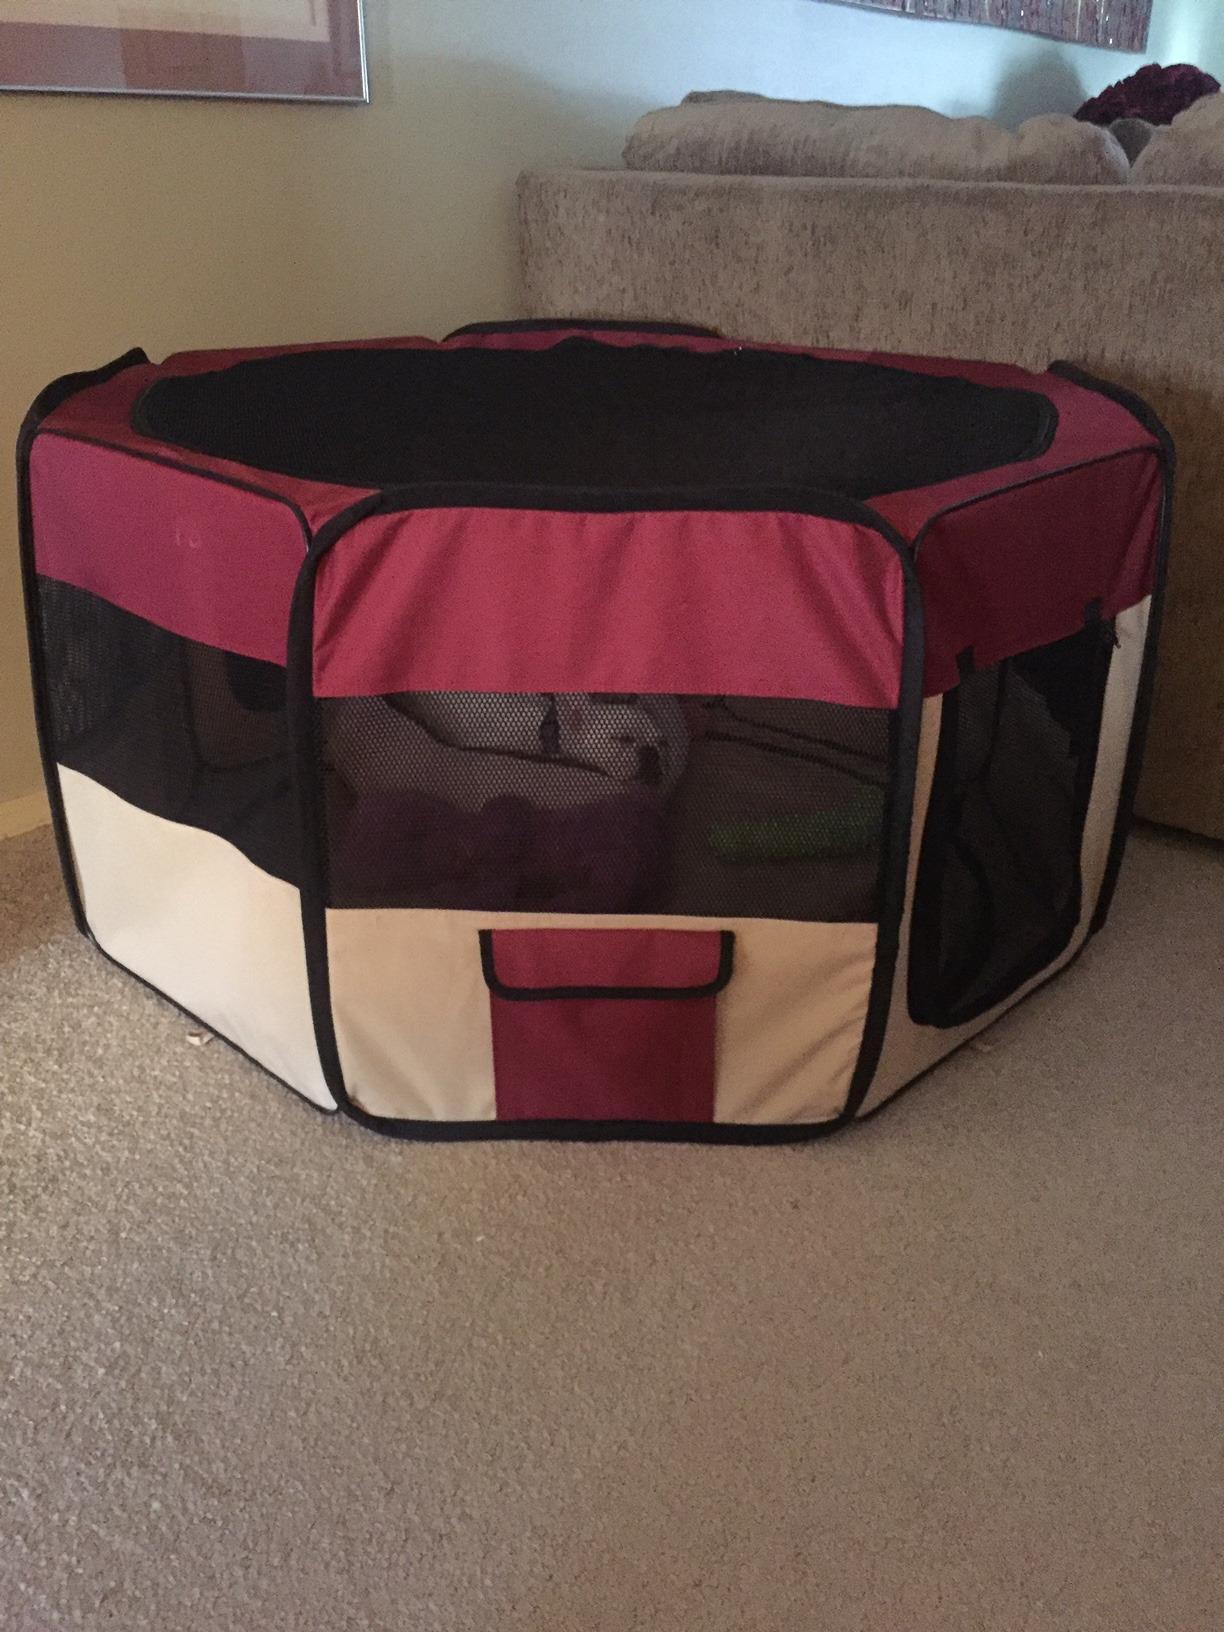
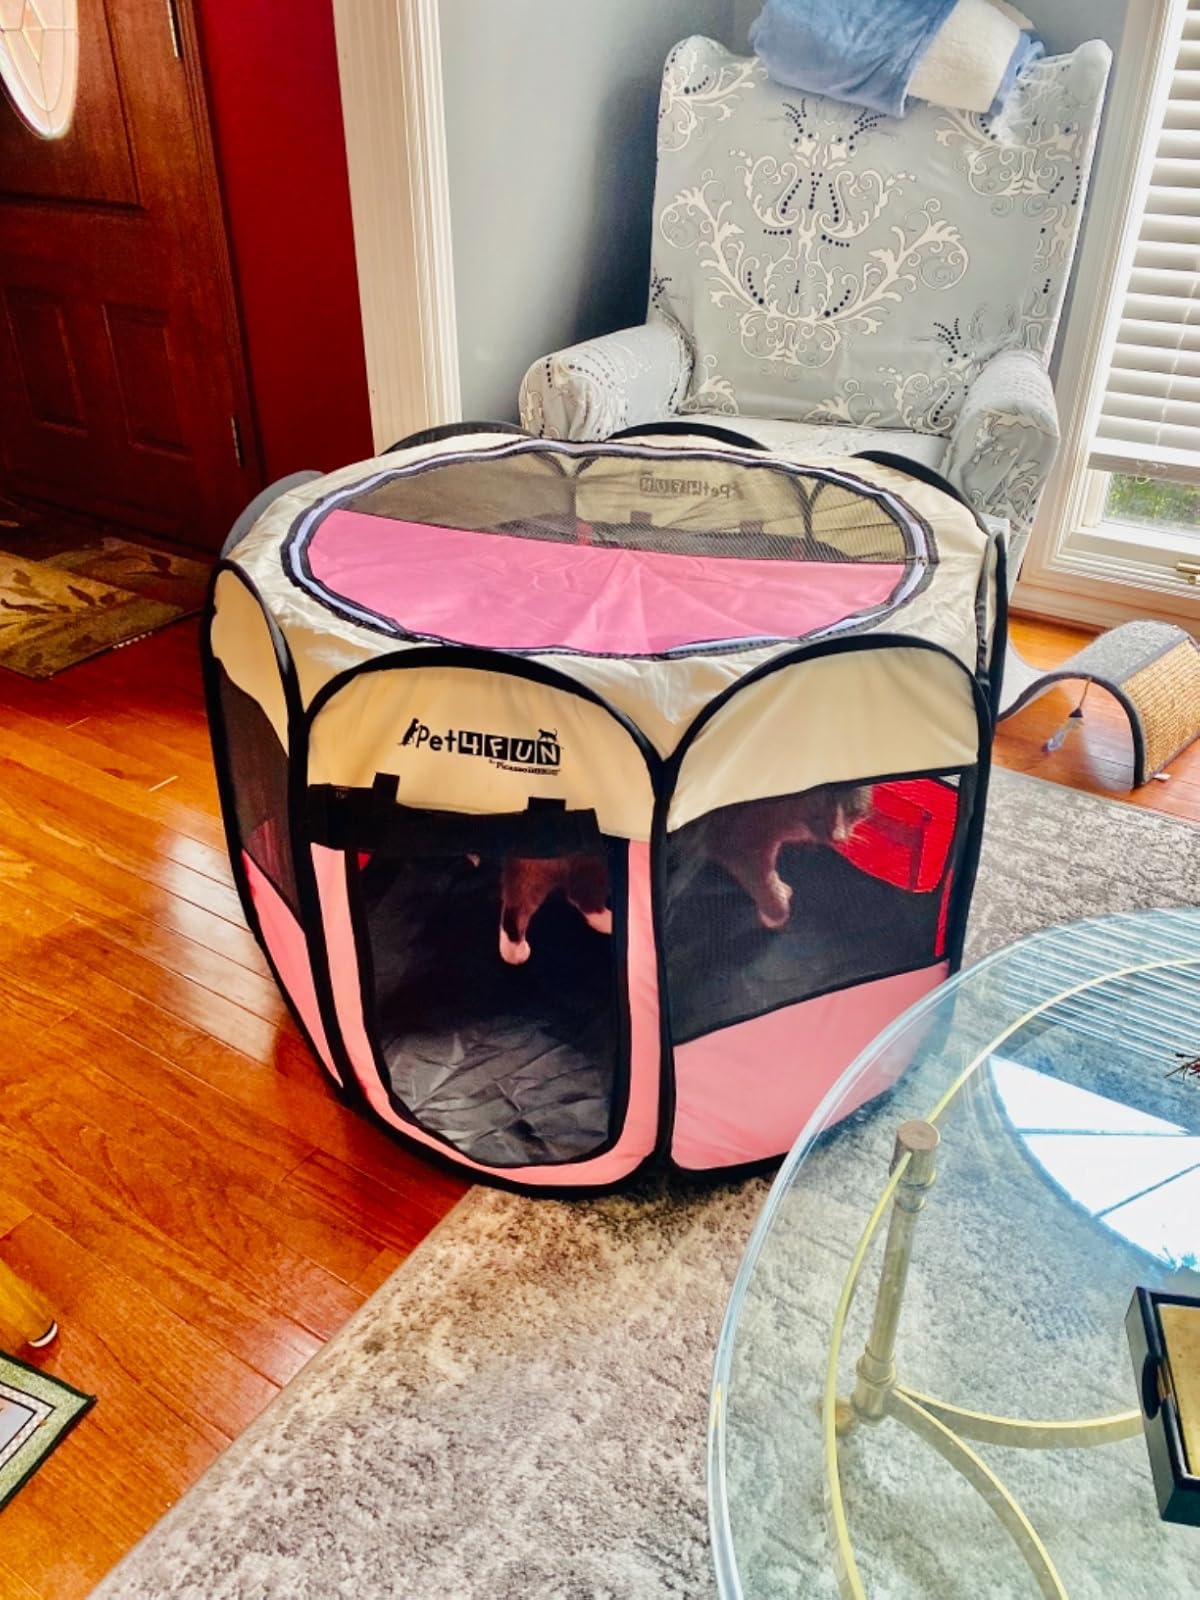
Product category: items_kennel
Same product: no